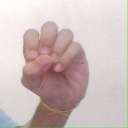
अक्षर: उ